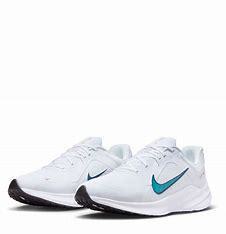
Brand: Nike
Model: Quest 5